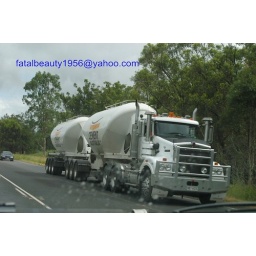
kenworth truck on the road in the rain